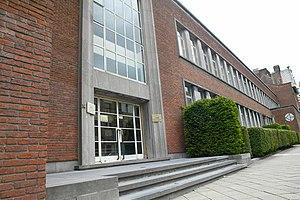
Siège social, Site Ixelles
L'Institut scientifique de santé publique est un établissement scientifique fédéral belge, lié au SPF Santé publique, Sécurité de la chaîne alimentaire et Environnement. Son siège social est situé rue Juliette Wytsman 14 à 1050 Bruxelles. Il a fusionné en 2018 avec le Centre d’Étude et de Recherches Vétérinaires et Agrochimiques pour former Sciensano, le nouvel Institut national de santé publique en Belgique